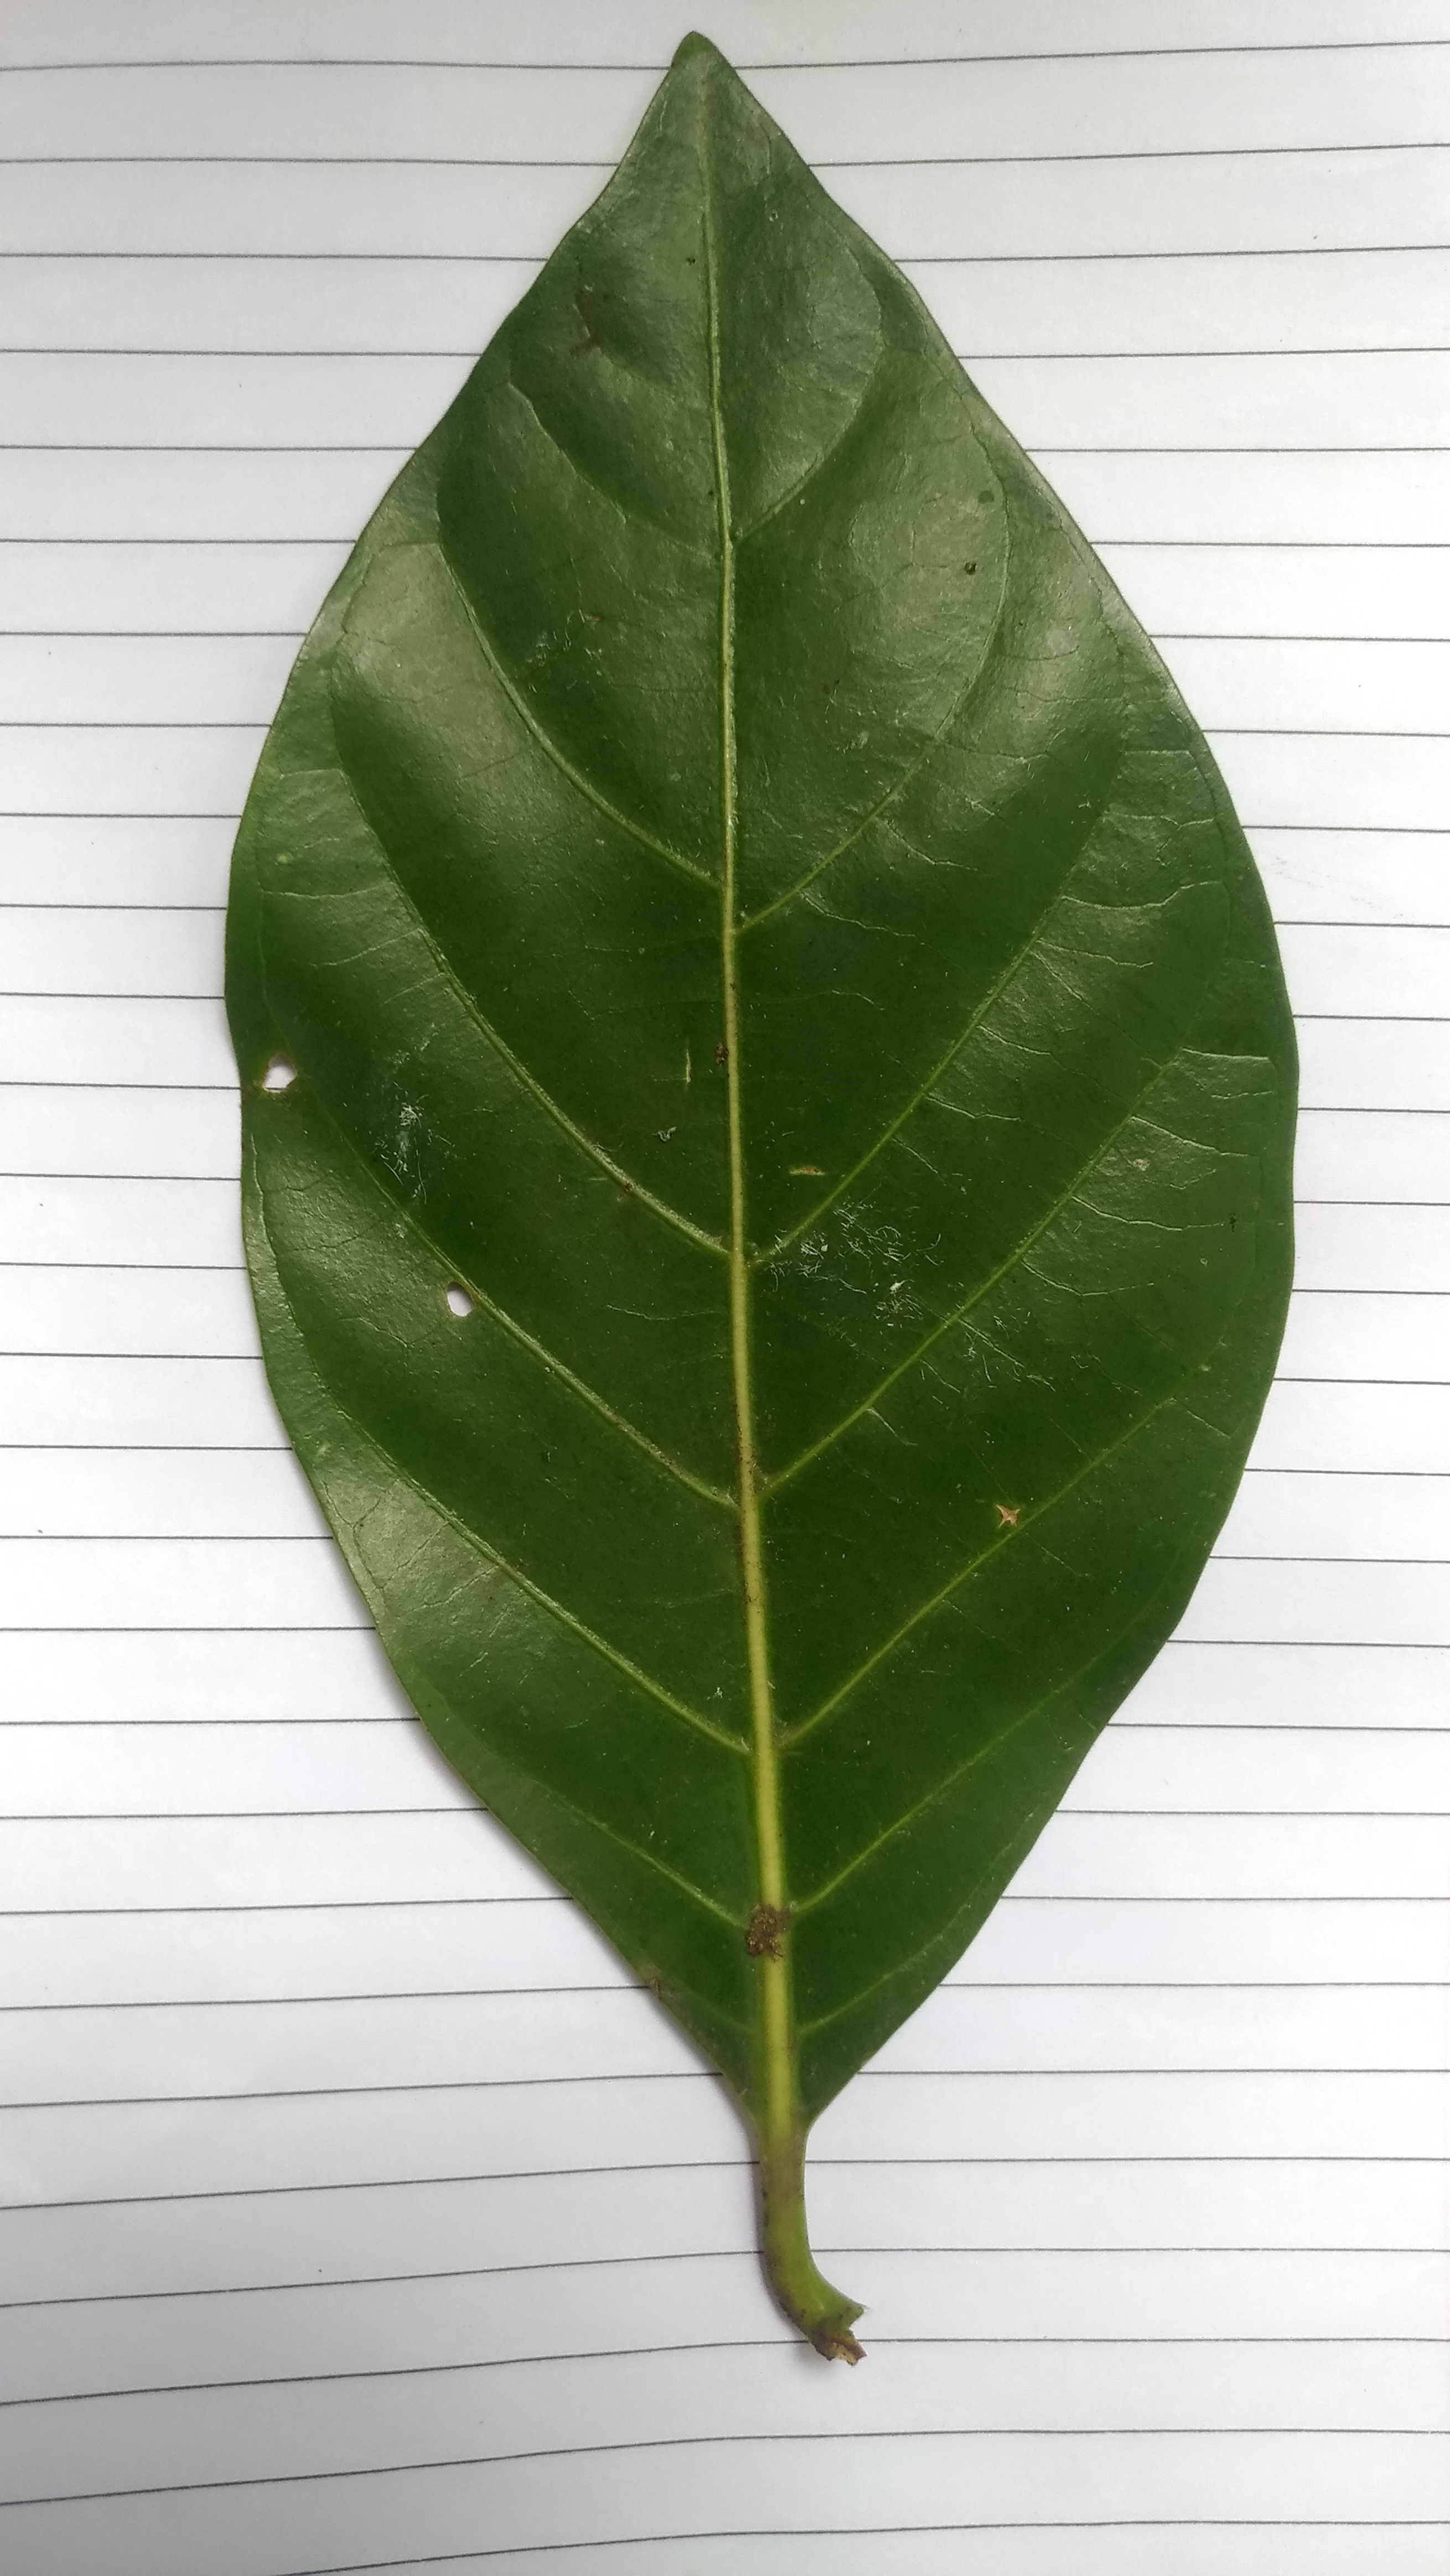
Plant: Nooni